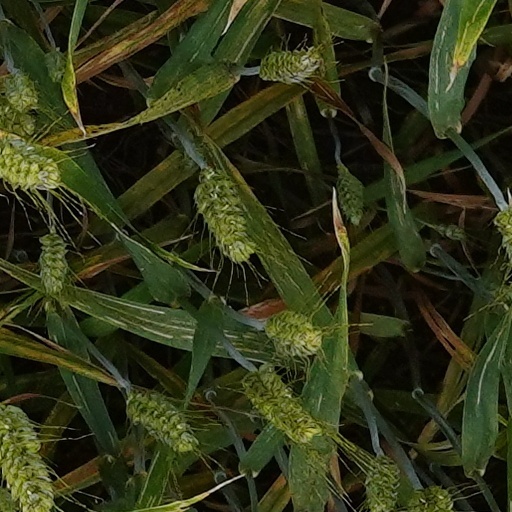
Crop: wheat